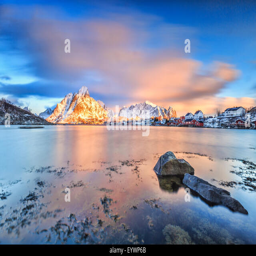
the pink sky at sunrise illuminates village